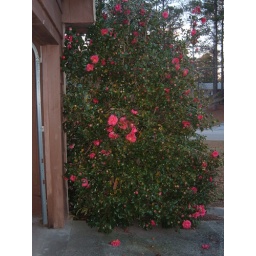
It's more like a tree than a bush. It reaches above the garage door and to the eaves of the roof.